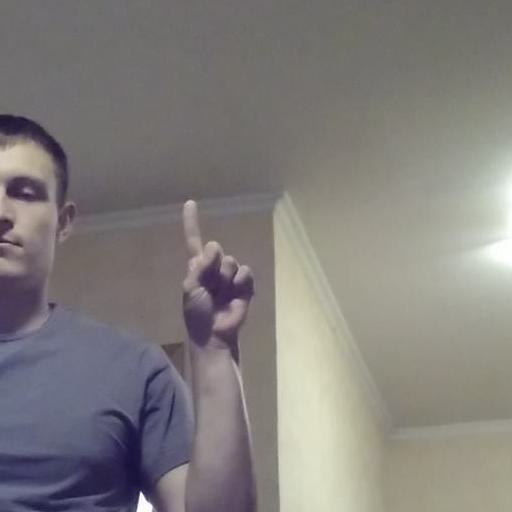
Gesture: one